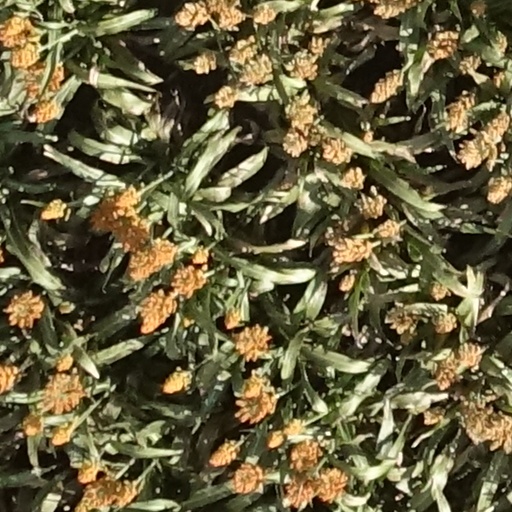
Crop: sorghum